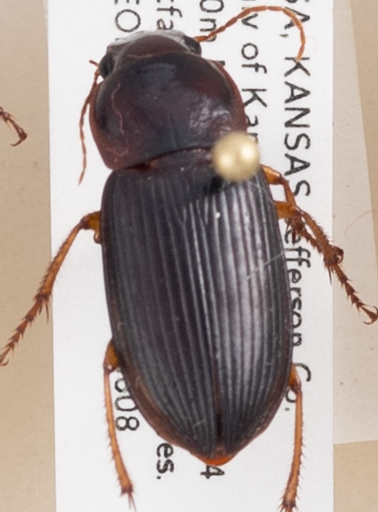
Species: Harpalus pensylvanicus
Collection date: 2018-08-08
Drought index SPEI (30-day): -1.01
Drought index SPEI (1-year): -0.9
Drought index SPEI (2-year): -0.46